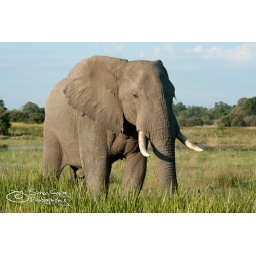
An elephant stands in some long green grass in the Okavango Delta, Botswana.